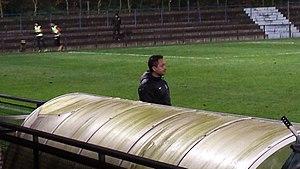
Emmanuel Da Costa, entraîneur de l'US Quevilly, lors de la rencontre Lens B - Quevilly, au Stade François Blin d'Avion, comptant pour la douzième journée de CFA Groupe A (Quatrième division française) de football.
Emmanuel Da Costa, né le 3 septembre 1977 à Rouen, est footballeur français, reconverti entraîneur depuis 2009. Il officiait au poste de milieu de terrain. Il entraîne actuellement l'équipe du SC Lyon en National.